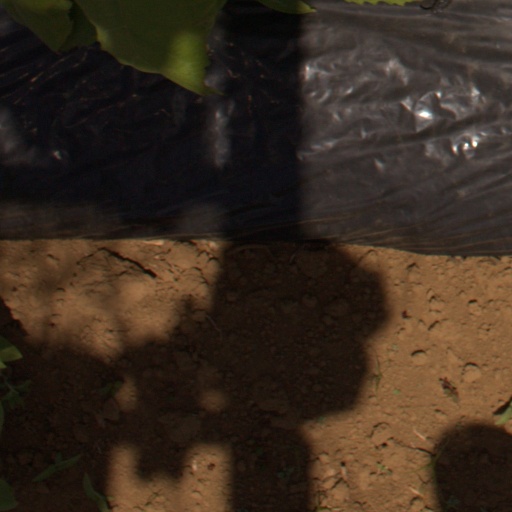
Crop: Jerusalem artichoke